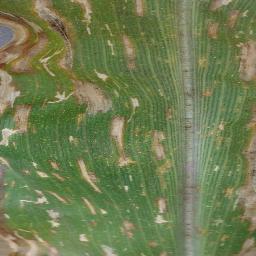
Label: Corn___Cercospora_leaf_spot Gray_leaf_spot